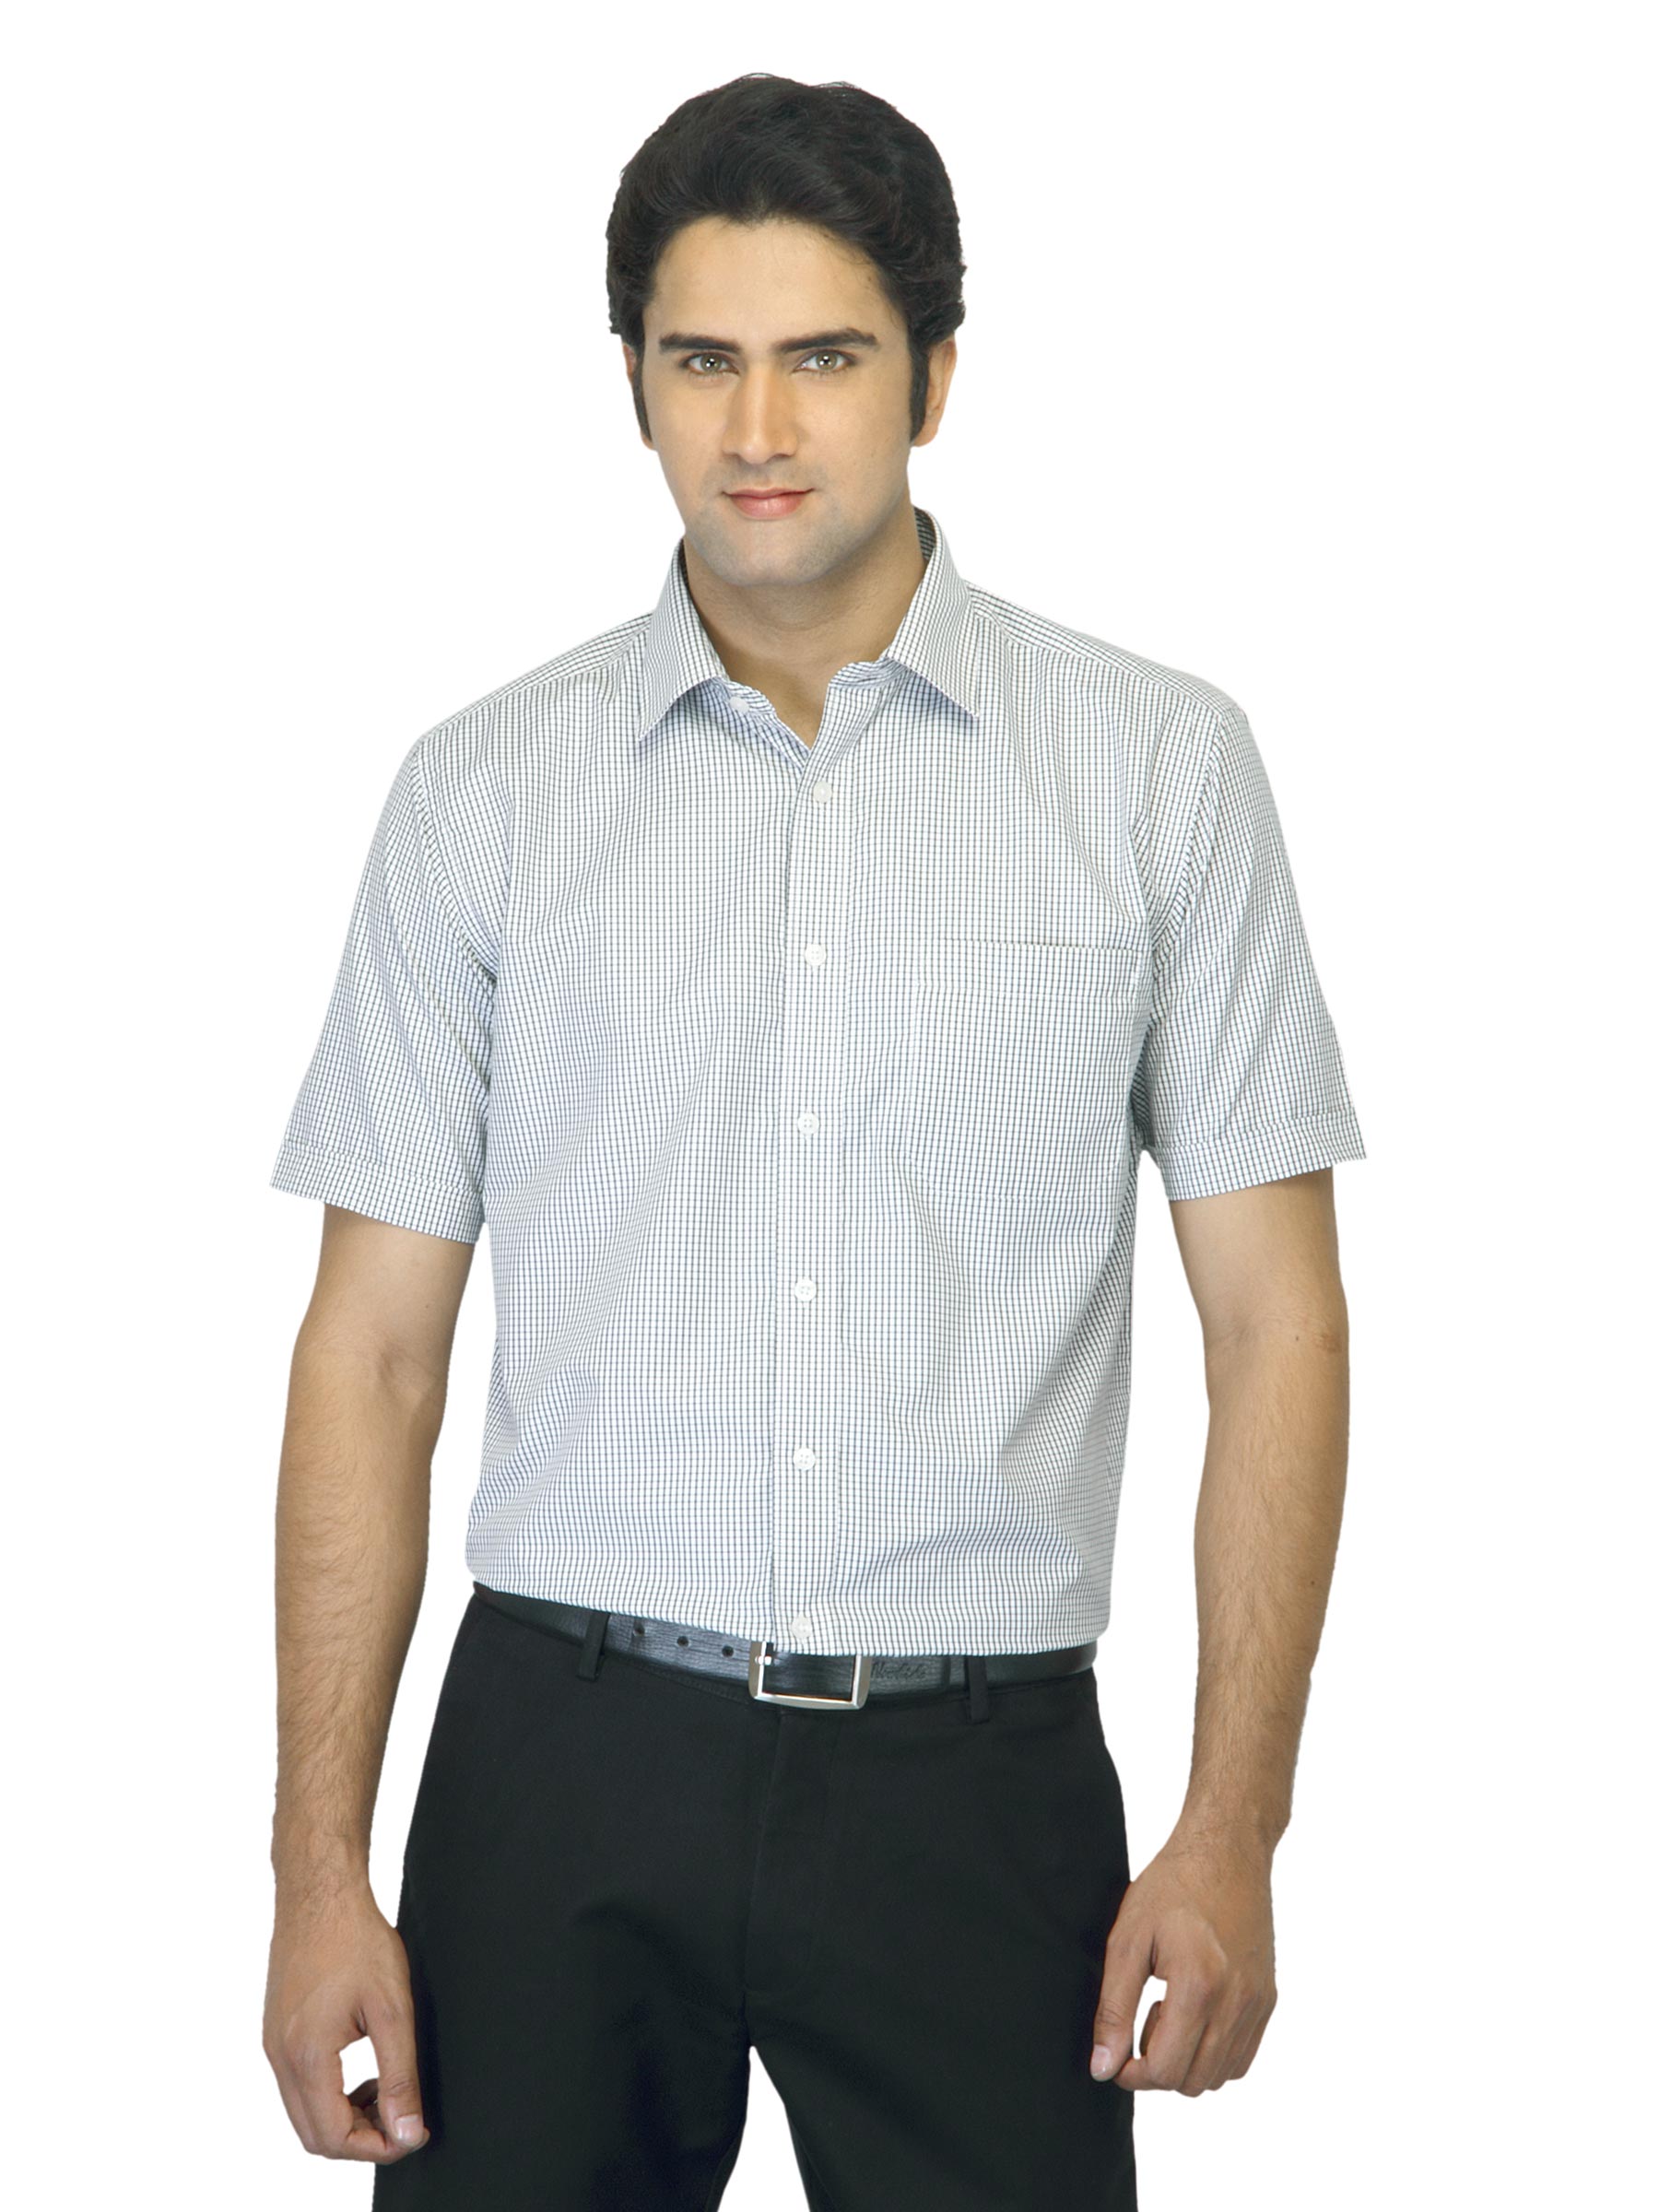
John Miller Men Check Black Shirt
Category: Apparel / Topwear / Shirts
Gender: Men
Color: Black
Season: Summer 2012
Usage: Formal